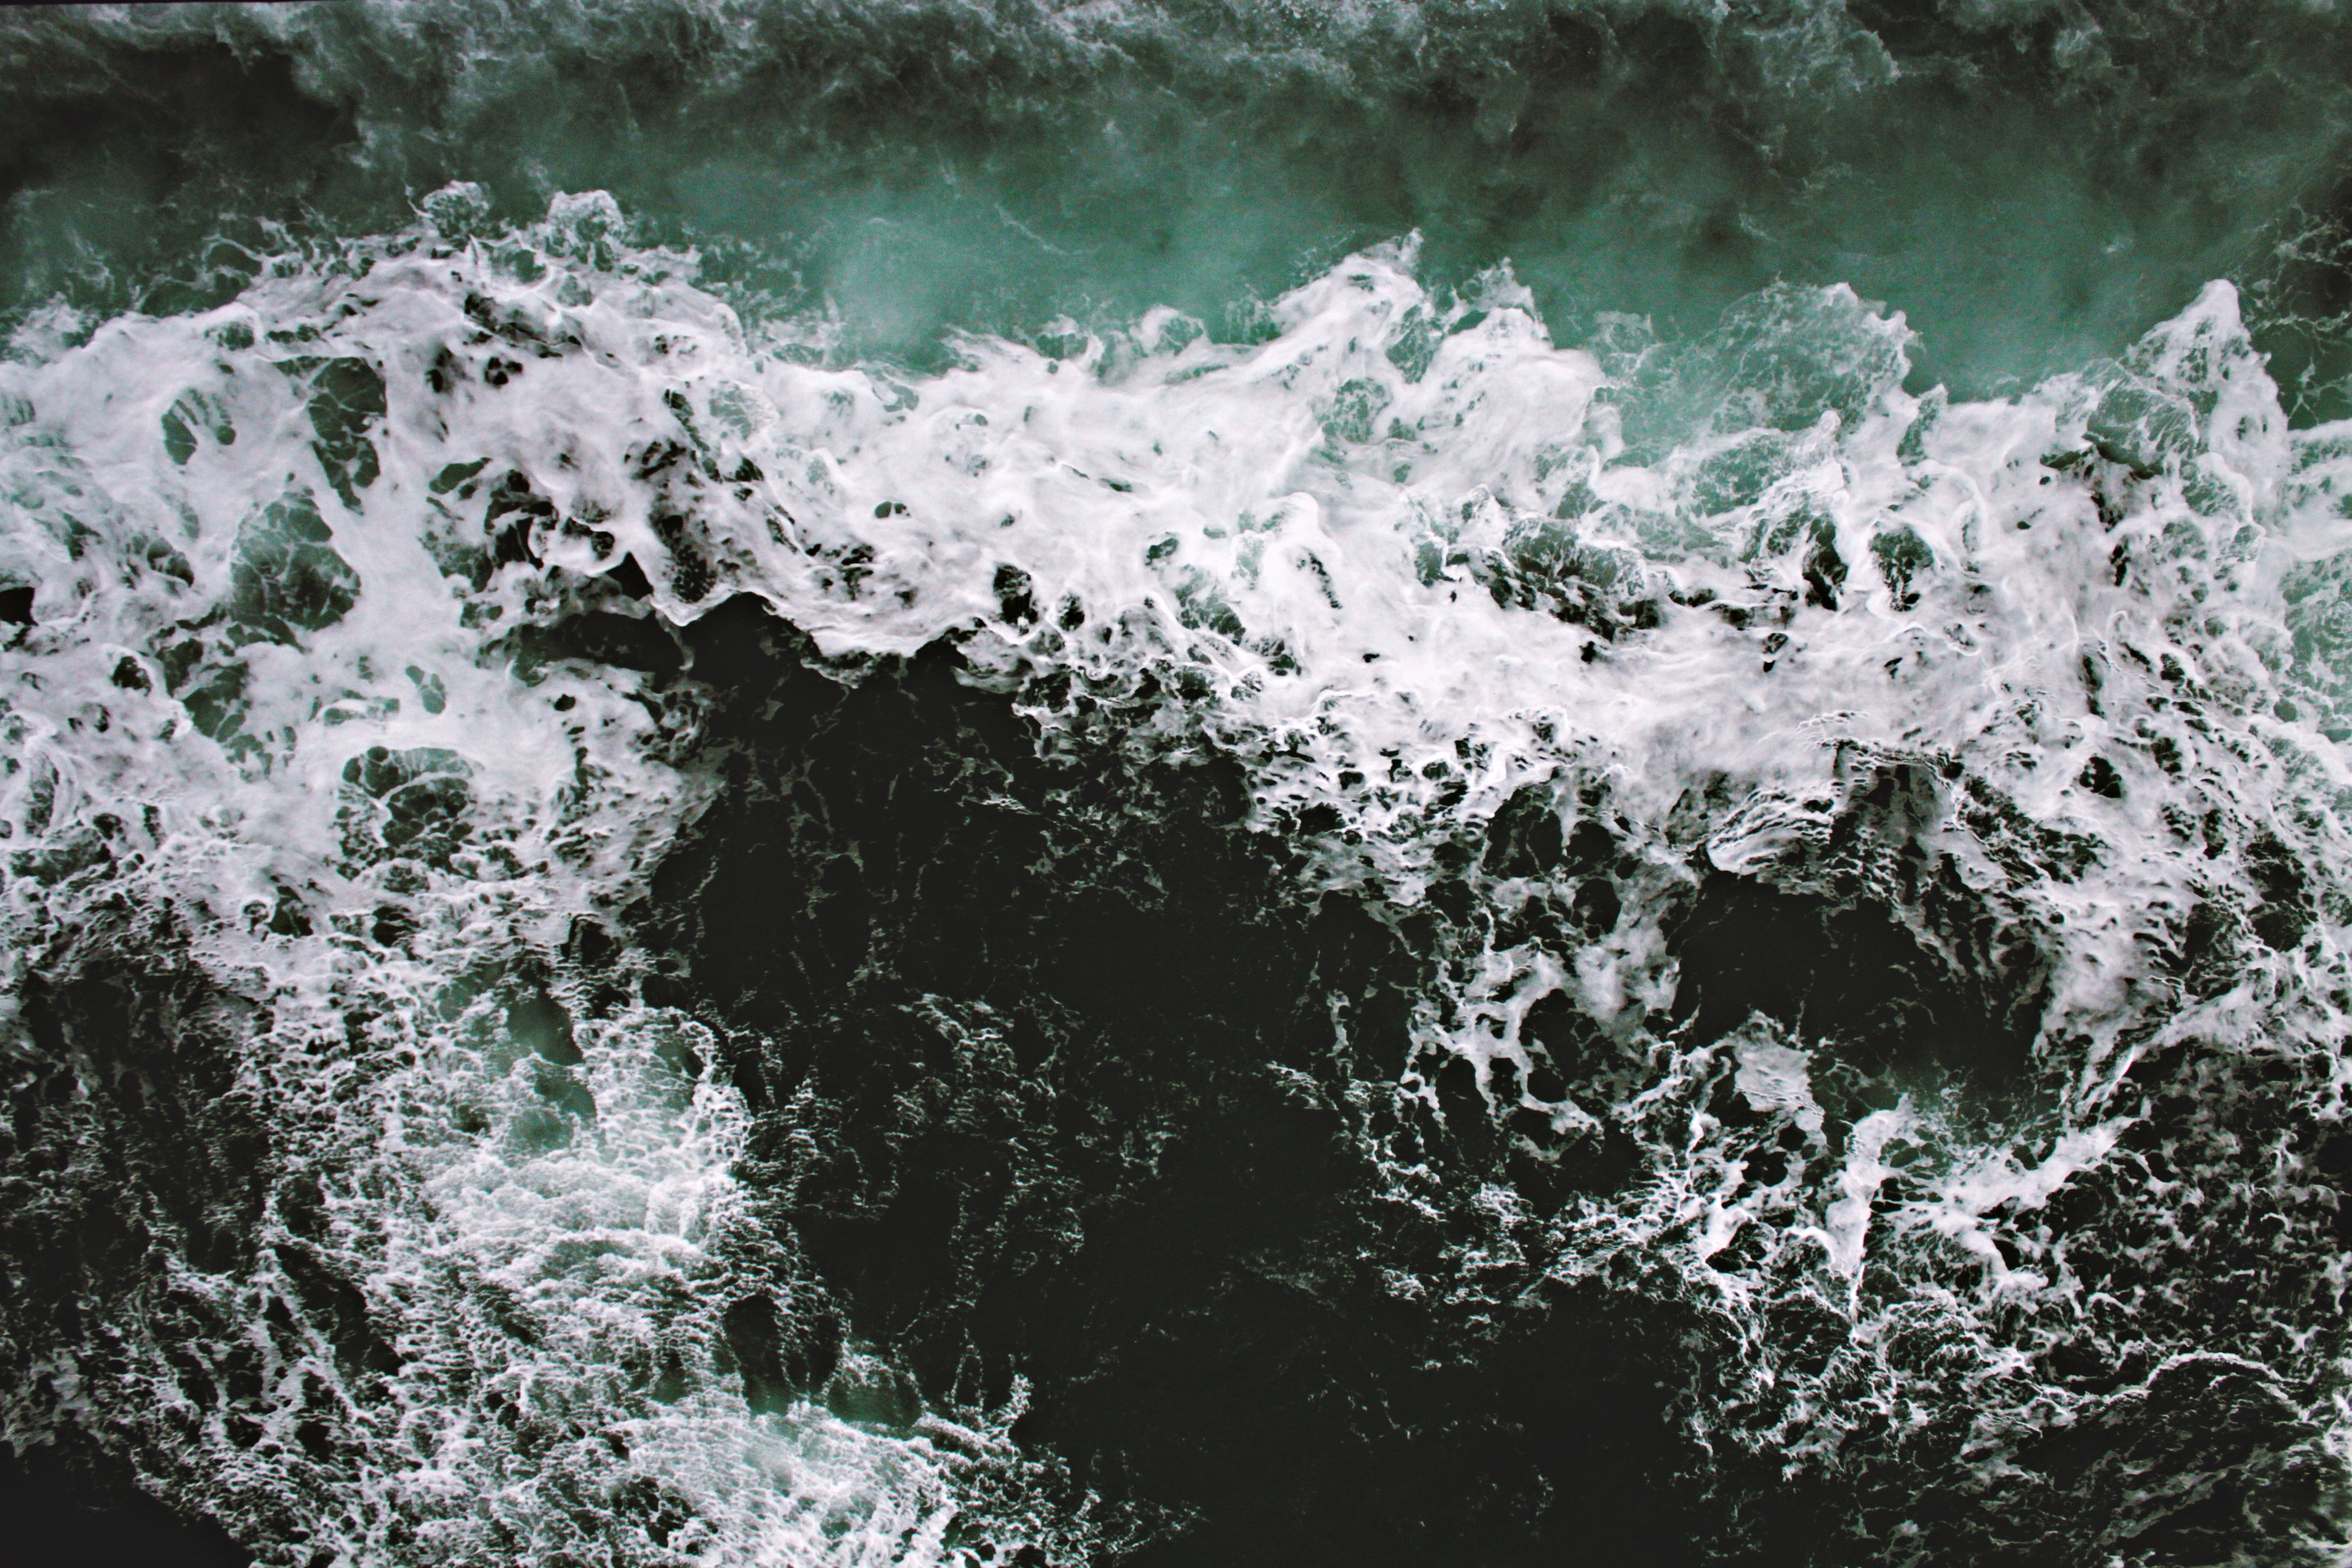
sea, water, nature, rock, ocean, branch, sunlight, wave, frost, river, foam, stream, ice, reflection, rapid, wafe, freezing, wind wave